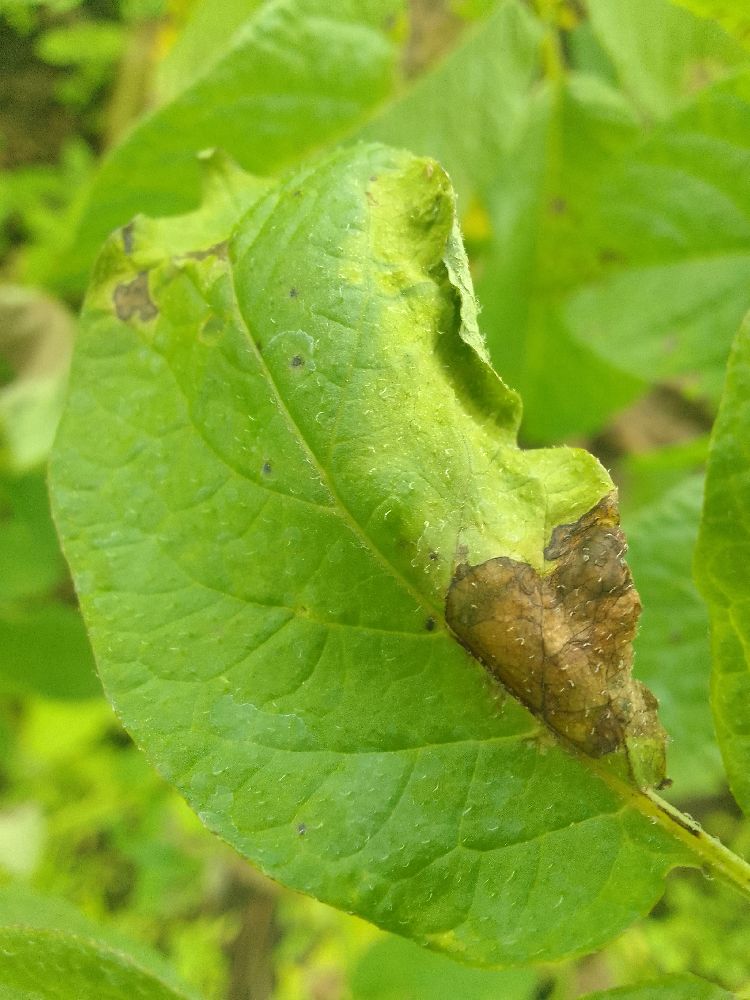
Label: Late blight